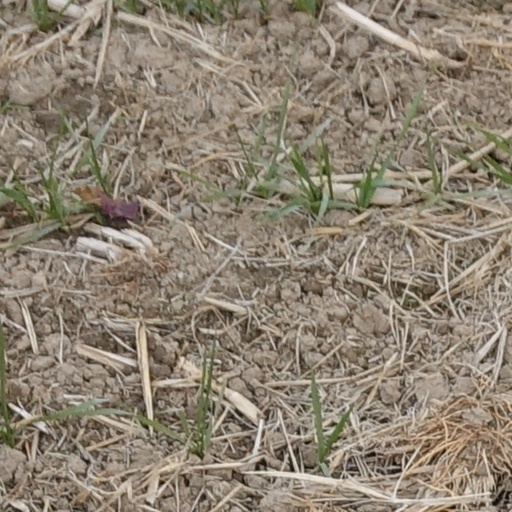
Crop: wheat